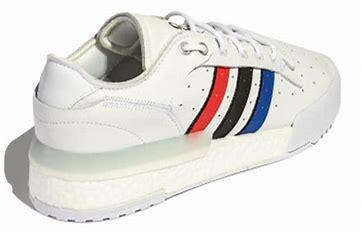
Brand: adidas
Model: originals Adidas Originals Rivalry Rm